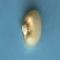
Maize quality: Good